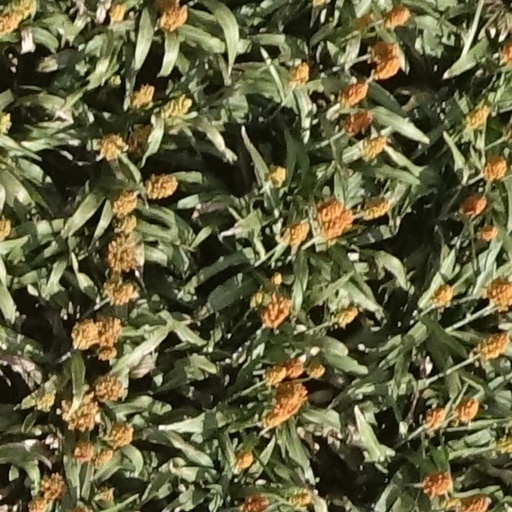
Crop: sorghum